Johannes Theodor Kuhlemann

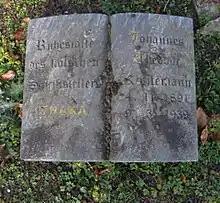
Grave memorial stone at Cologne South Cemetery

He was inspired to write Cologne dialect poetry by the actor, director and theater director Franz Goebels, who had founded the "Theater des werktätigen Volkes" “